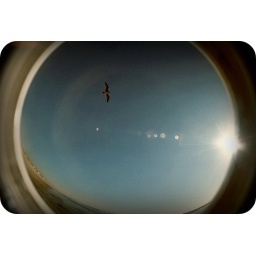
horse in the prairie, bird above the sea